2013 Rugby League World Cup

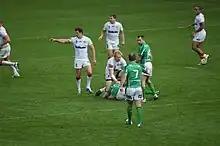
England vs. Ireland, at the John Smith's Stadium, Huddersfield. England won 42–0

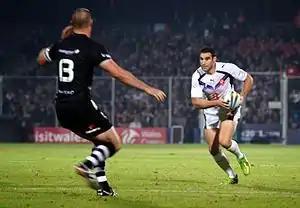
France vs New Zealand at Parc des Sports, Avignon. New Zealand won 48–0.

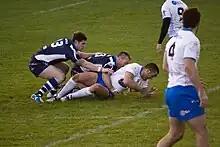
Scotland vs. Italy at Derwent Park, Workington. The game finished 30–30.

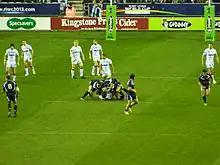
Quarter-final No. 3 England vs. France at the DW Stadium, Wigan. England won 34–6

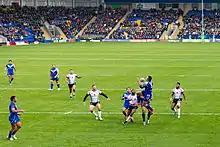
Quarter-final No. 4 Samoa vs. Fiji at the Halliwell Jones Stadium, Wariington. Fiji won 22–4

The quarter-finals followed the group stage, with three teams from each of Groups A and B and one team from each of Groups C and D qualifying.